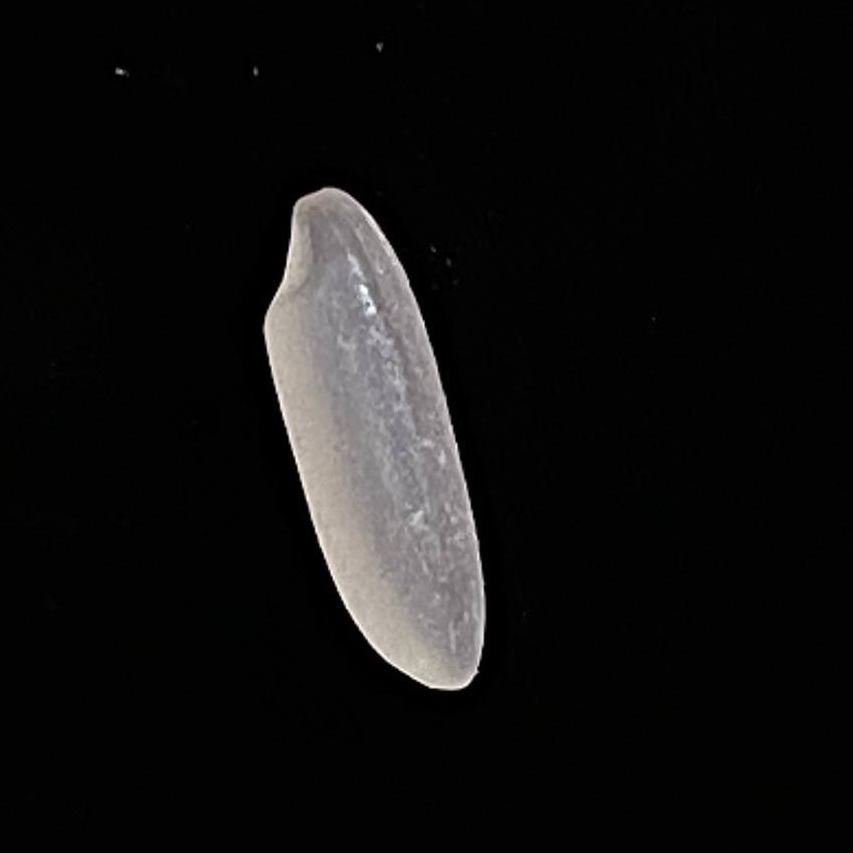
Rice variety: BR28